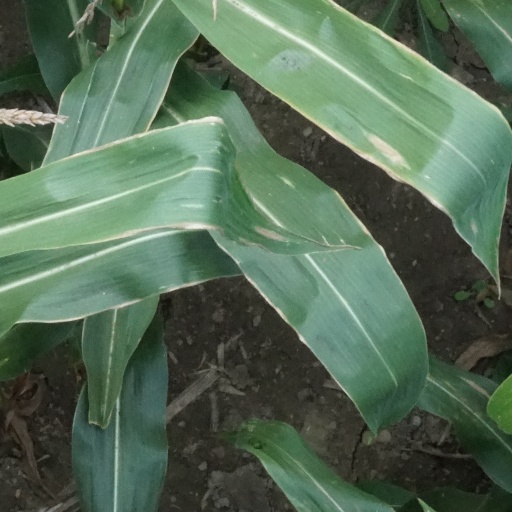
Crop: maize; corn